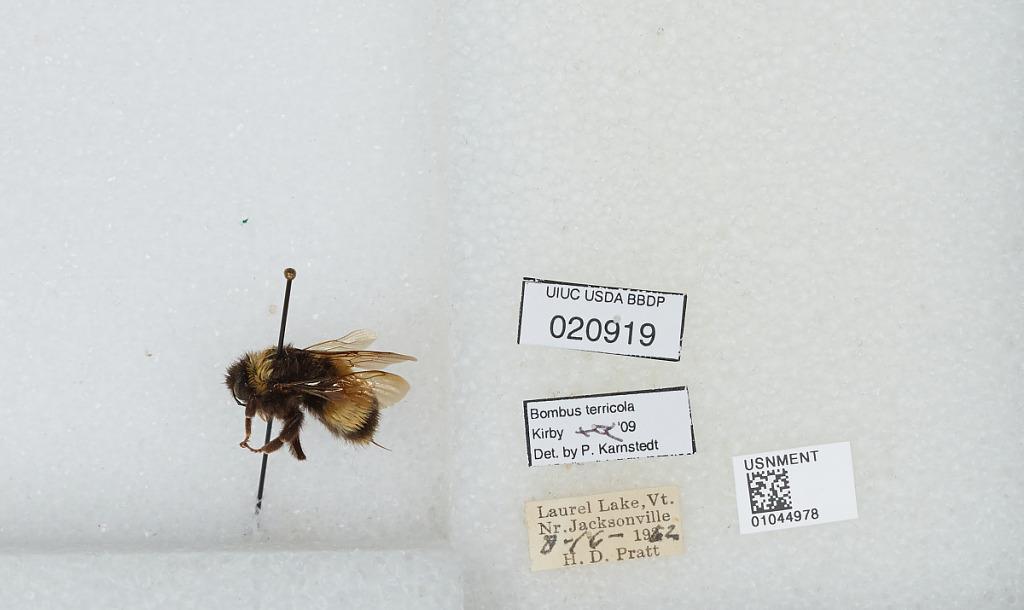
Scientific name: Bombus sp.
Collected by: H. Pratt
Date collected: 1962-8-16
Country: United States
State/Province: Vermont
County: Windham
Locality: Laurel Lake, near Jacksonville
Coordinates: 42.8183, -72.8167
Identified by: Karnstedt, P.